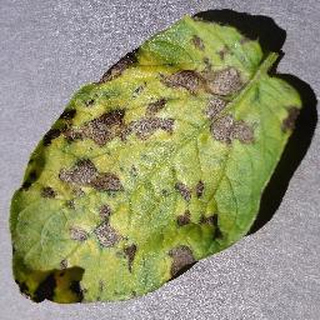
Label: potato_early_blight